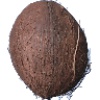
Label: cocos